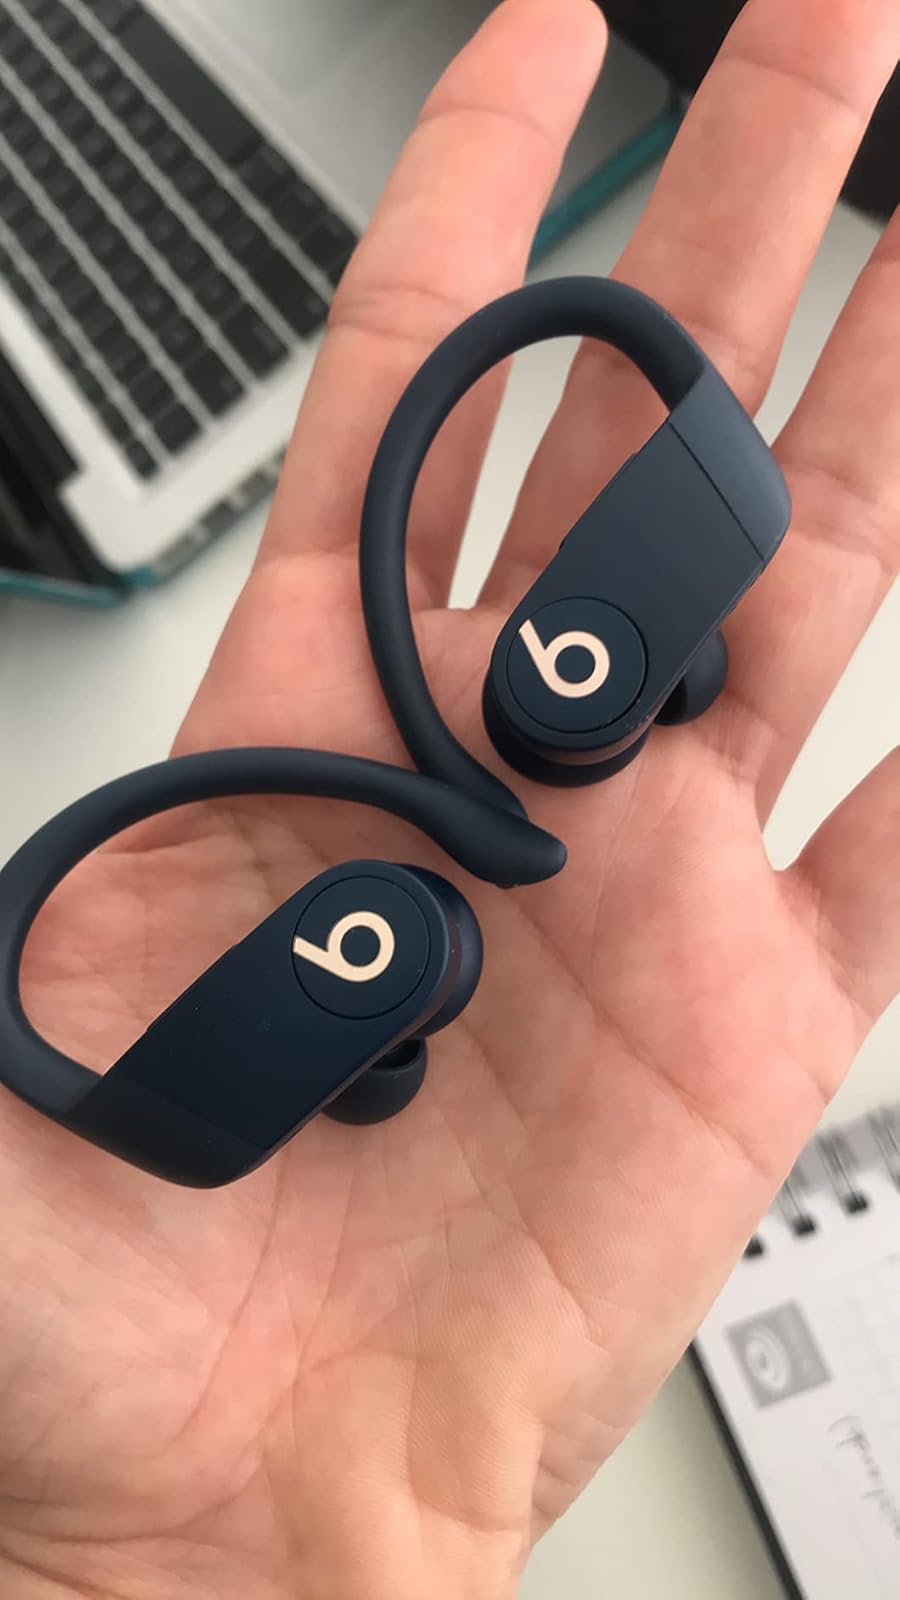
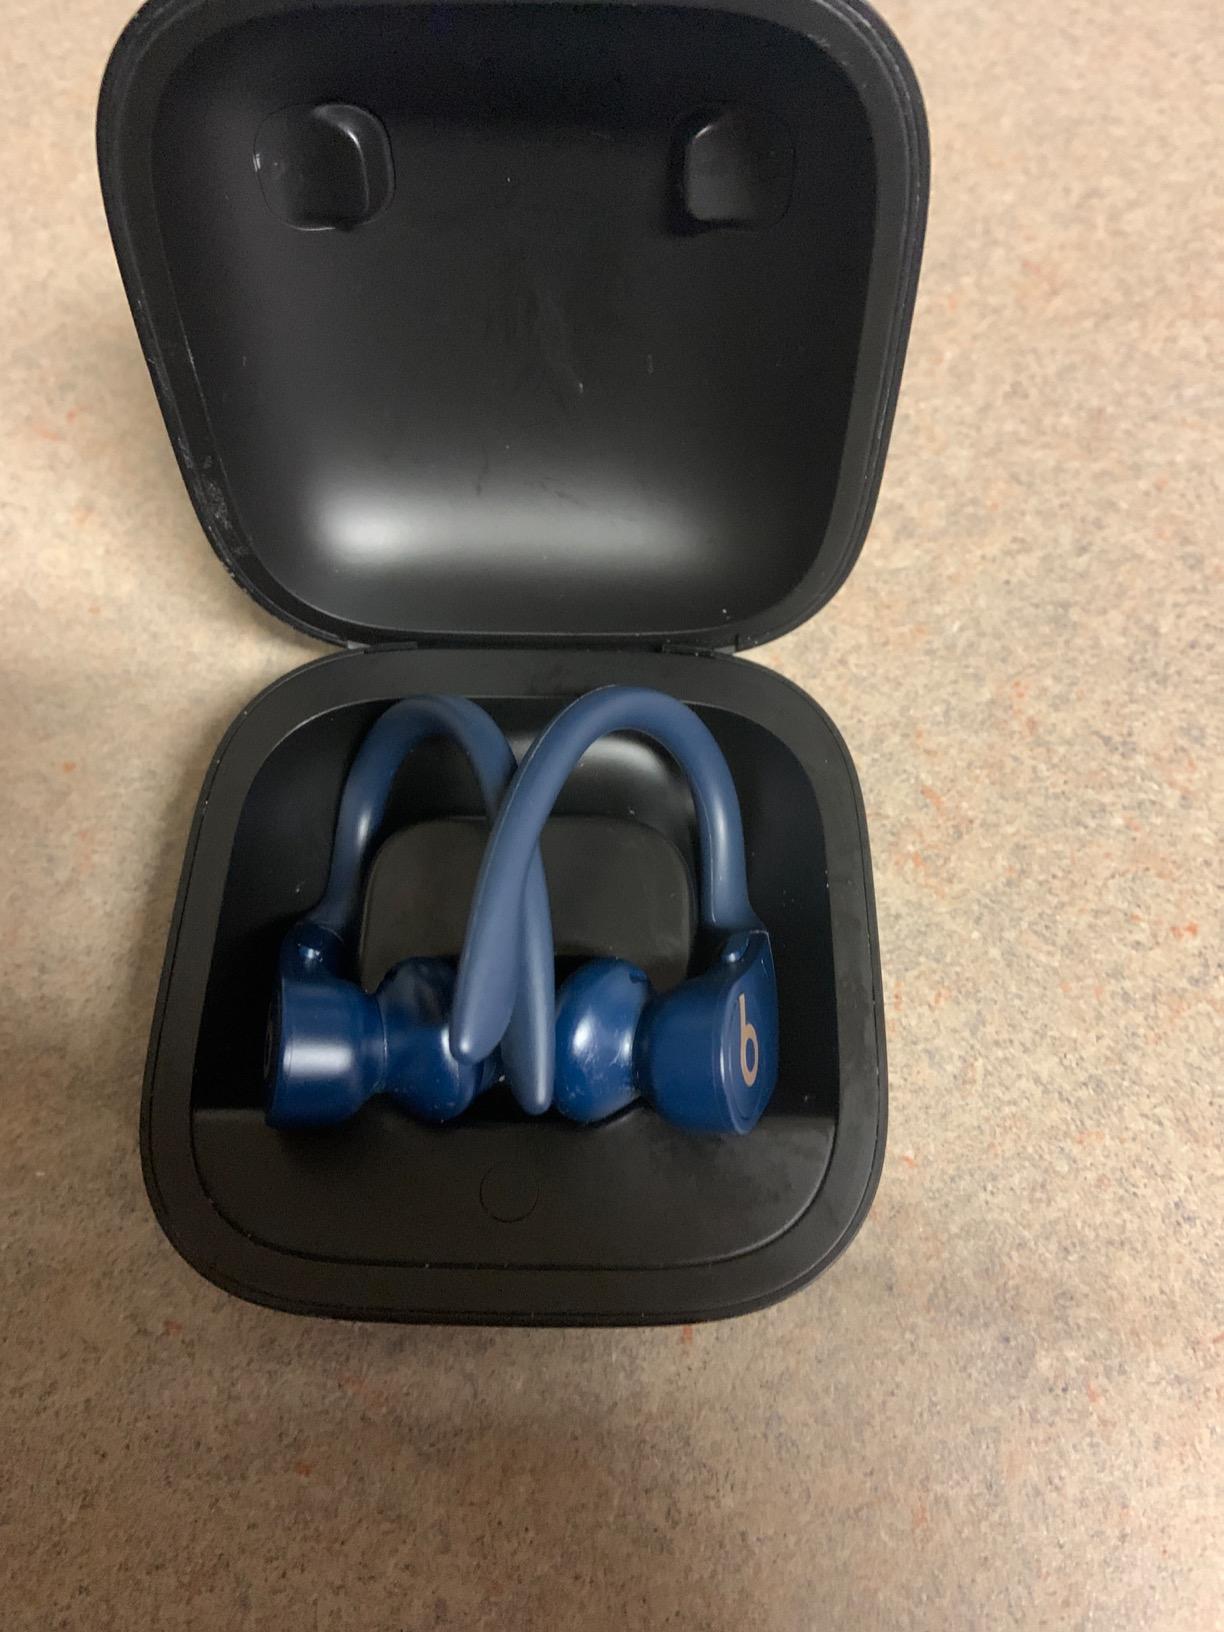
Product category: earbuds
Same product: yes